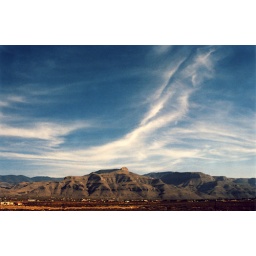
mountains near white sands